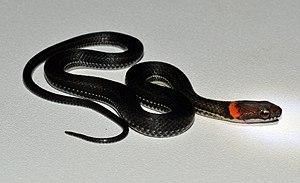
Urotheca fulviceps est une espèce de serpents de la famille des Dipsadidae.
Urotheca est un genre de serpents de la famille des Dipsadidae.